Oskar Eriksson

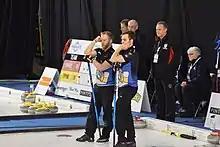
Edin and Eriksson watch their opponent throw his rock at the 2018 Elite 10 Grand Slam curling event in Winnipeg, Manitoba

Oskar Ingemar Eriksson (born 29 May 1991) is a Swedish curler from Karlstad. He currently plays third for the Niklas Edin rink. He is the first curler in history to win four Olympic medals – gold, silver, and two bronze – and the first to secure two Olympic medals in different curling disciplines in the same Olympic Games. He is also a seven-time World Men's Curling Champion, seven-time European Men's Curling Champion, and the first curler in history to win three gold medals in major international curling championships in a single calendar year – the World Men's Curling Championship, the European Curling Championship, and the World Mixed Doubles Championship. Having also won two World Mixed Doubles Championship medals (gold and bronze), he is the first and the only curler to win eight World Curling Championship gold medals in the senior men's division and has won thirteen World Curling Championship medals overall in that division. He also holds the record for most gold medals in international competitions as recognized by the World Curling Federation. He is the only member of Team Sweden to have competed in all of the World Men's Curling Championships from 2011 to 2024. He won medals in all but two of these championships, as well as playing in multiple positions – as skip (silver, 2014), third (gold, 2015, 2018, 2019, 2021, 2022, and 2024, and silver, 2017), second (bronze, 2012), and as an alternate (gold, 2013 and bronze, 2011). In 2022, Eriksson and his teammates also became the first men's team in history to win four consecutive World Men's Curling Championships. In 2024, Eriksson and Niklas Edin became the first and only two curlers in history to have seven career gold World Men's Curling Championship medals.